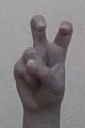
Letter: toot